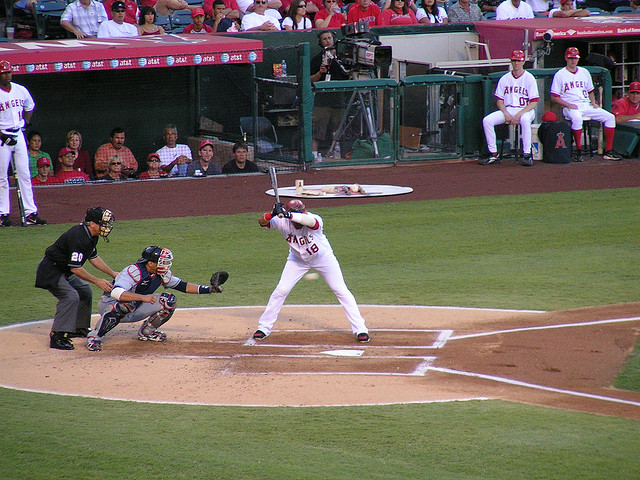
cầu thủ đánh bóng đứng trước cầu thủ bắt bóng cầm gậy sẵn sàng đỡ bóng